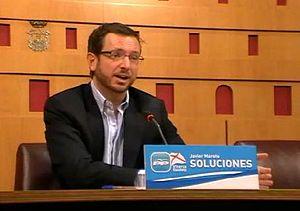
Javier Ignacio Maroto Aranzábal, plus connu comme Javier Maroto, né le 6 janvier 1972 à Vitoria-Gasteiz, est un homme politique espagnol du Parti populaire.